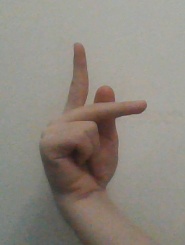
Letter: dha